Châtenay-sur-Seine

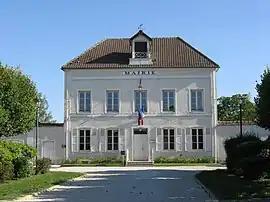
The town hall in Châtenay-sur-Seine

Châtenay-sur-Seine (literally "Châtenay on Seine") is a commune in the Seine-et-Marne department in the Île-de-France region in north-central France.